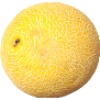
Label: Cantaloupe 1